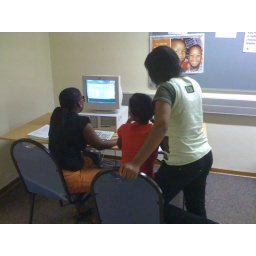
Students using a computer in the Lobatse library